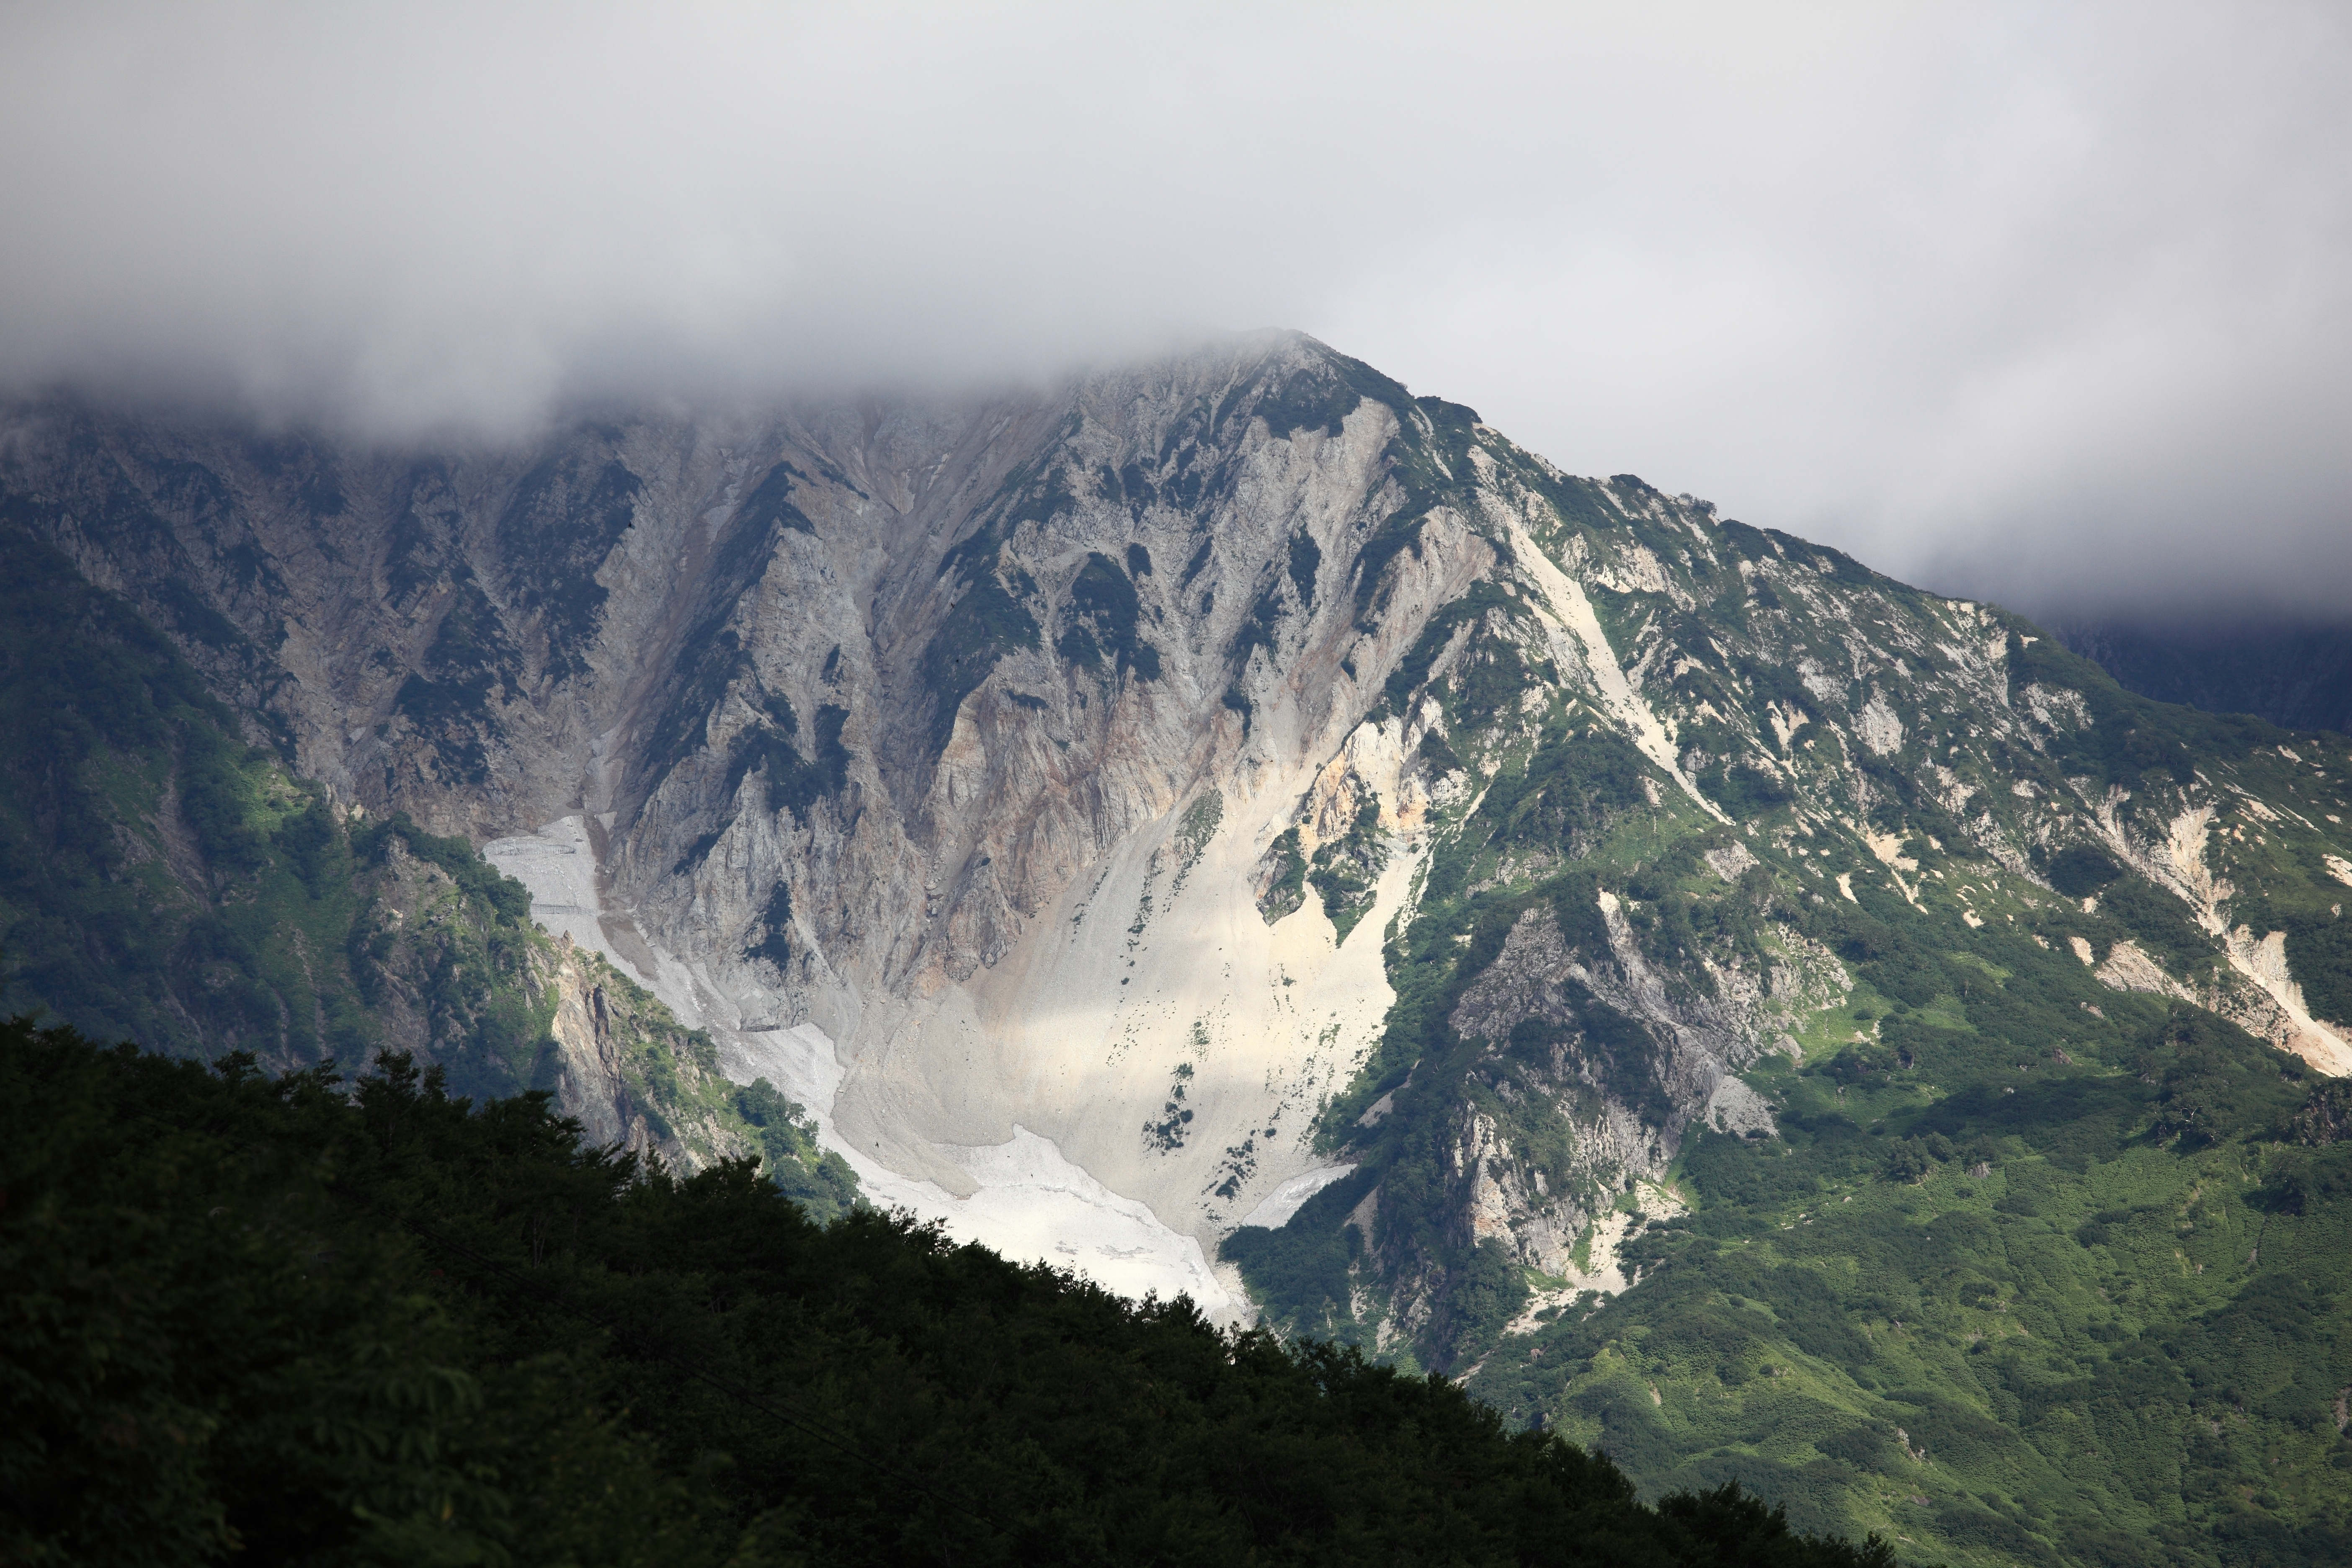
landscape, nature, wilderness, mountain, snow, cloud, mountain range, high, weather, ridge, summit, alps, plateau, 5d, hires, fell, cirque, markii, hi, res, resolution, hakuba, nagano, happoone, kitaazumi, landform, mountain pass, geographical feature, atmospheric phenomenon, mountainous landforms, geological phenomenon